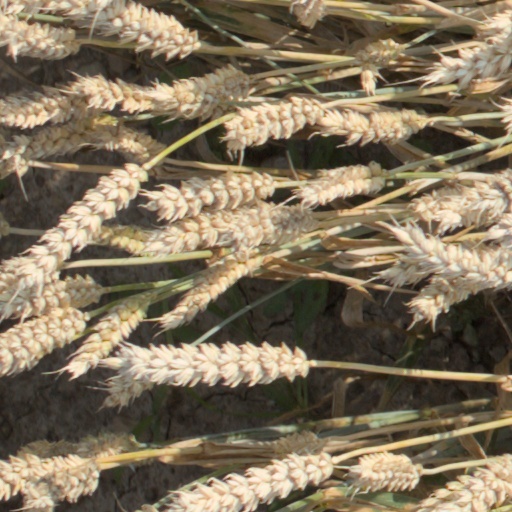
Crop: wheat